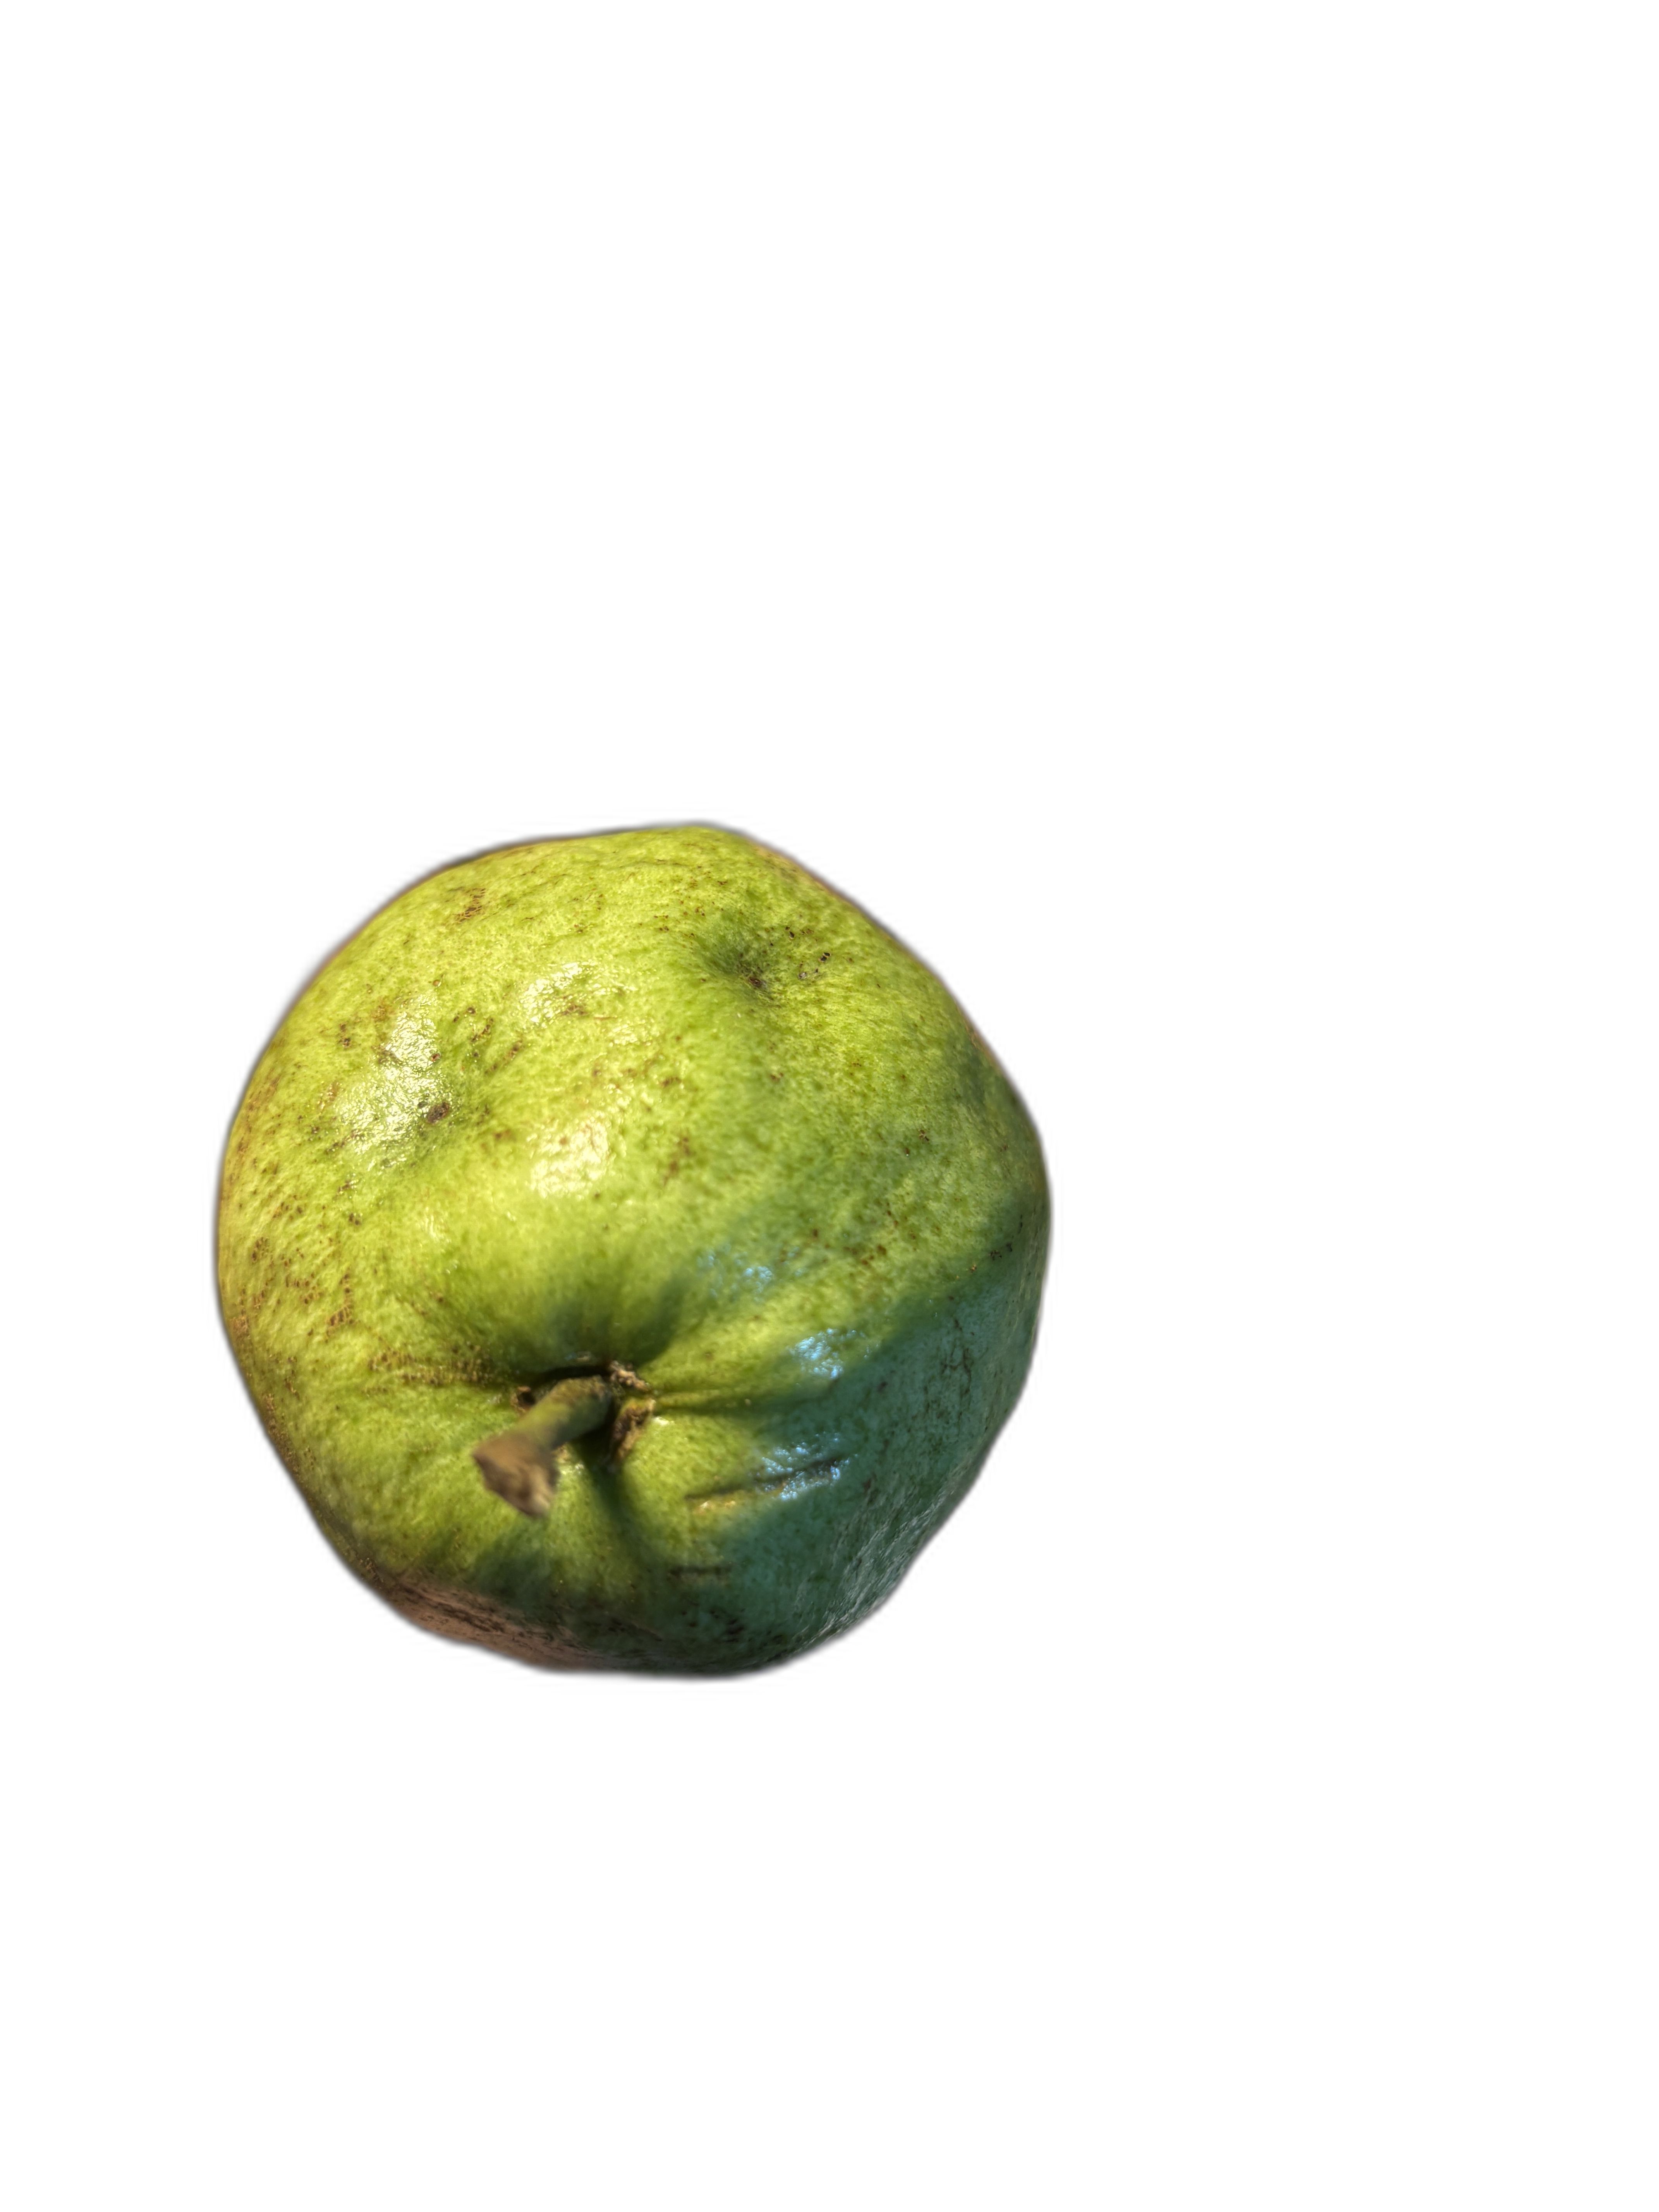
Plant part: fruit
Disease: Scab